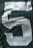
Number: 5